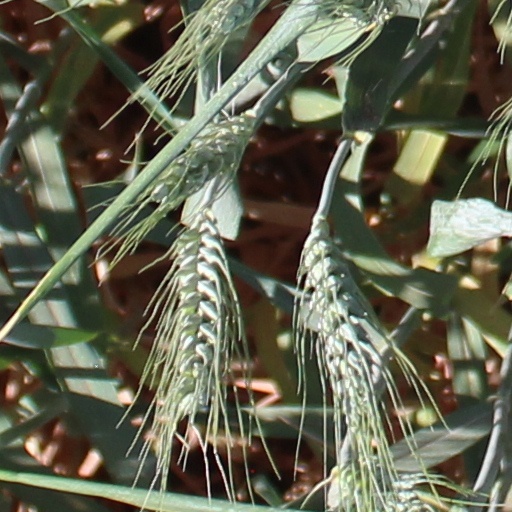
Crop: wheat